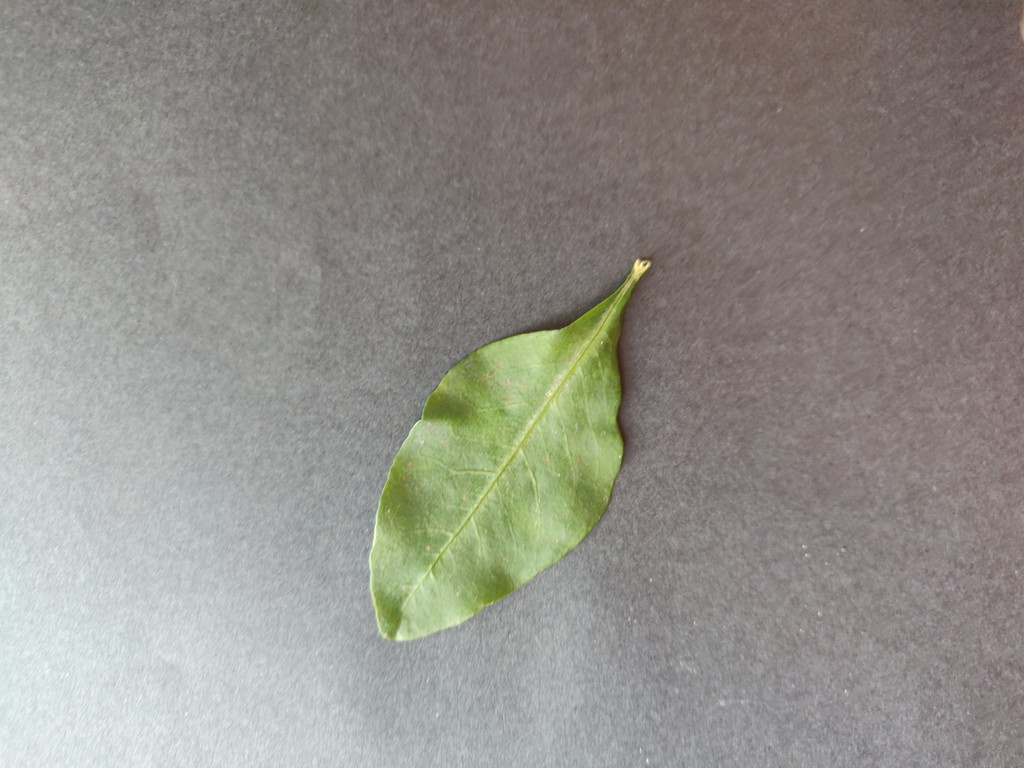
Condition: Healthy
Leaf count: single
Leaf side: front